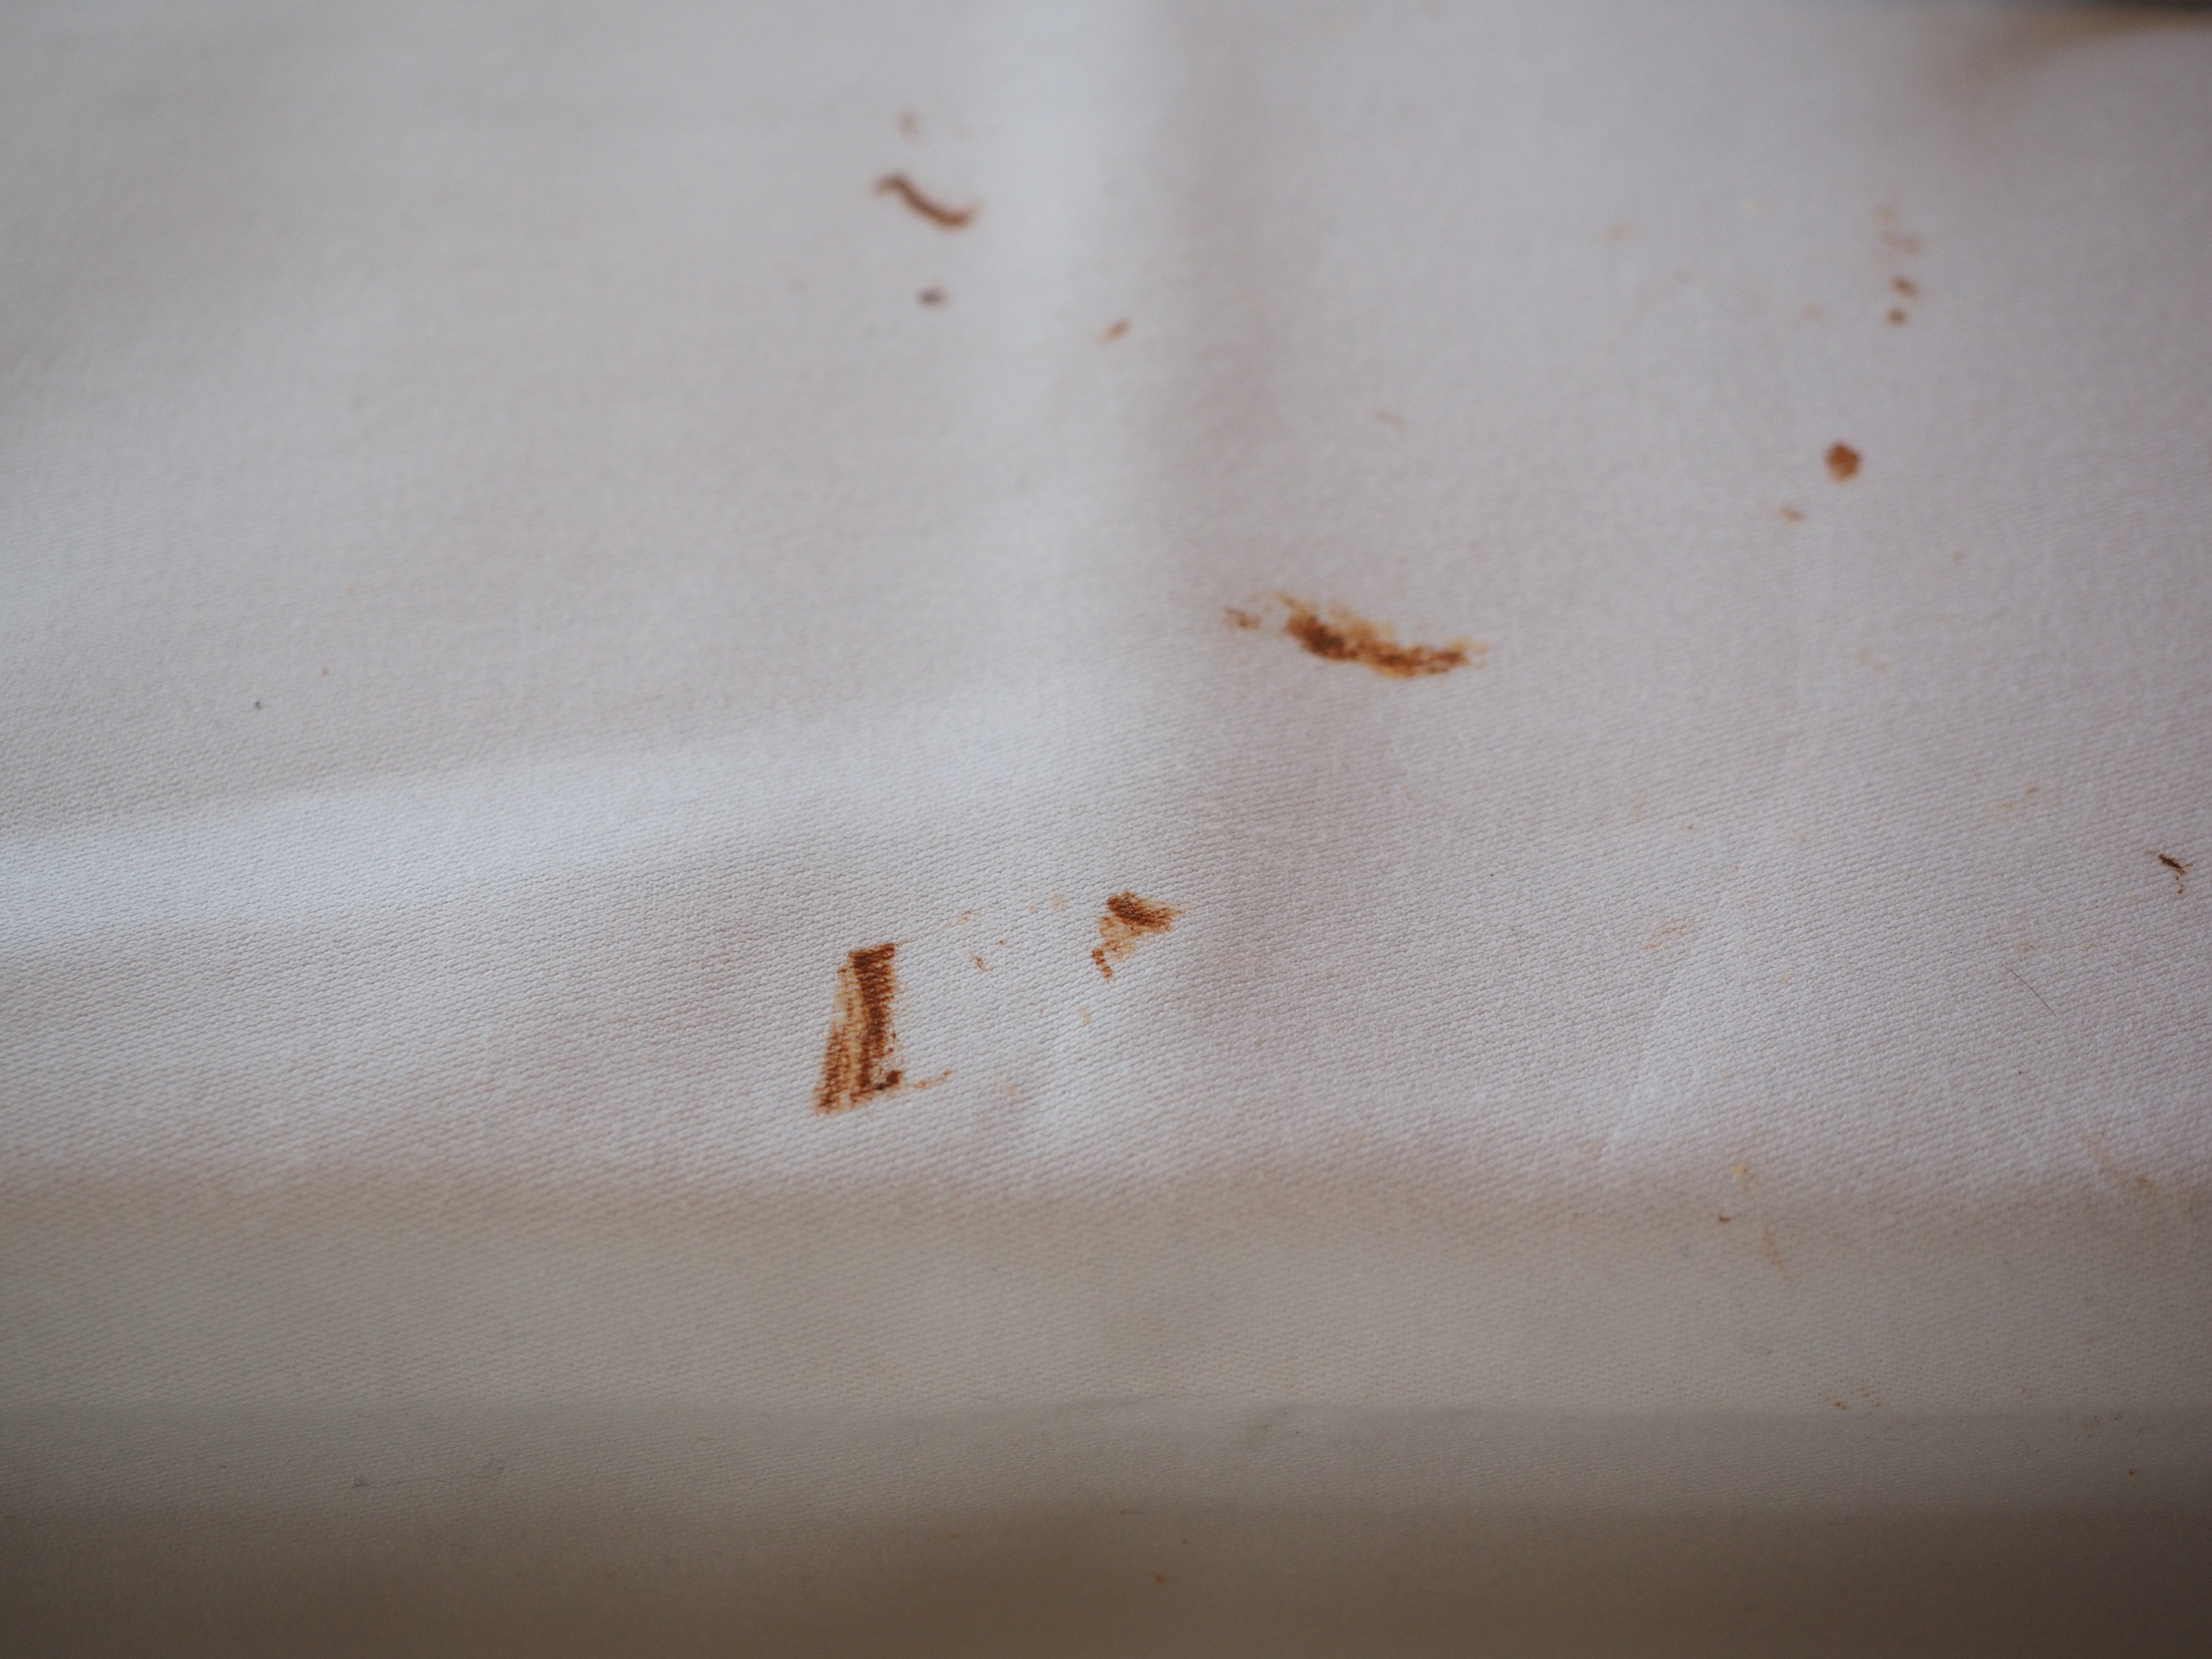
hand, table, wood, white, floor, wall, insect, dirty, chocolate, material, invertebrate, close up, skin, blob, shape, stains, macro photography, daub, chocolate reste, kleckerei